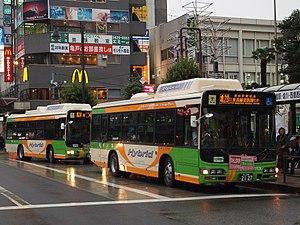
Le Bureau des Transports de la Métropole de Tokyo, dit aussi Toei, est une compagnie de transports publics japonaise de Tokyo. Elle gère en particulier une partie des lignes du métro de Tokyo. Le nom « Toei » vient du fait que c'est le gouvernement métropolitain qui gère le réseau.